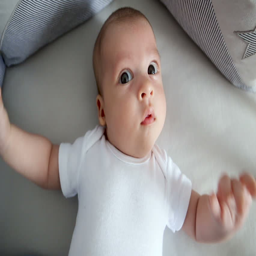
newborn boy lies in a round bed on his back